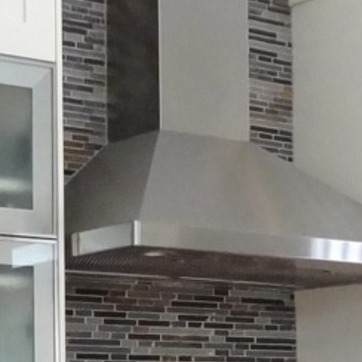
Material: metal